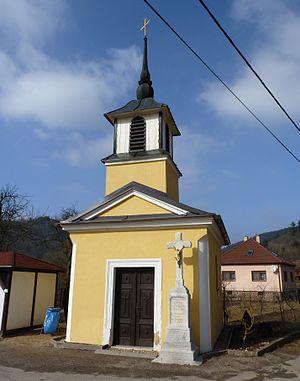
Šerkovice est une commune du district de Brno-Campagne, dans la région de Moravie-du-Sud, en République tchèque. Sa population s'élevait à 278 habitants en 2017.